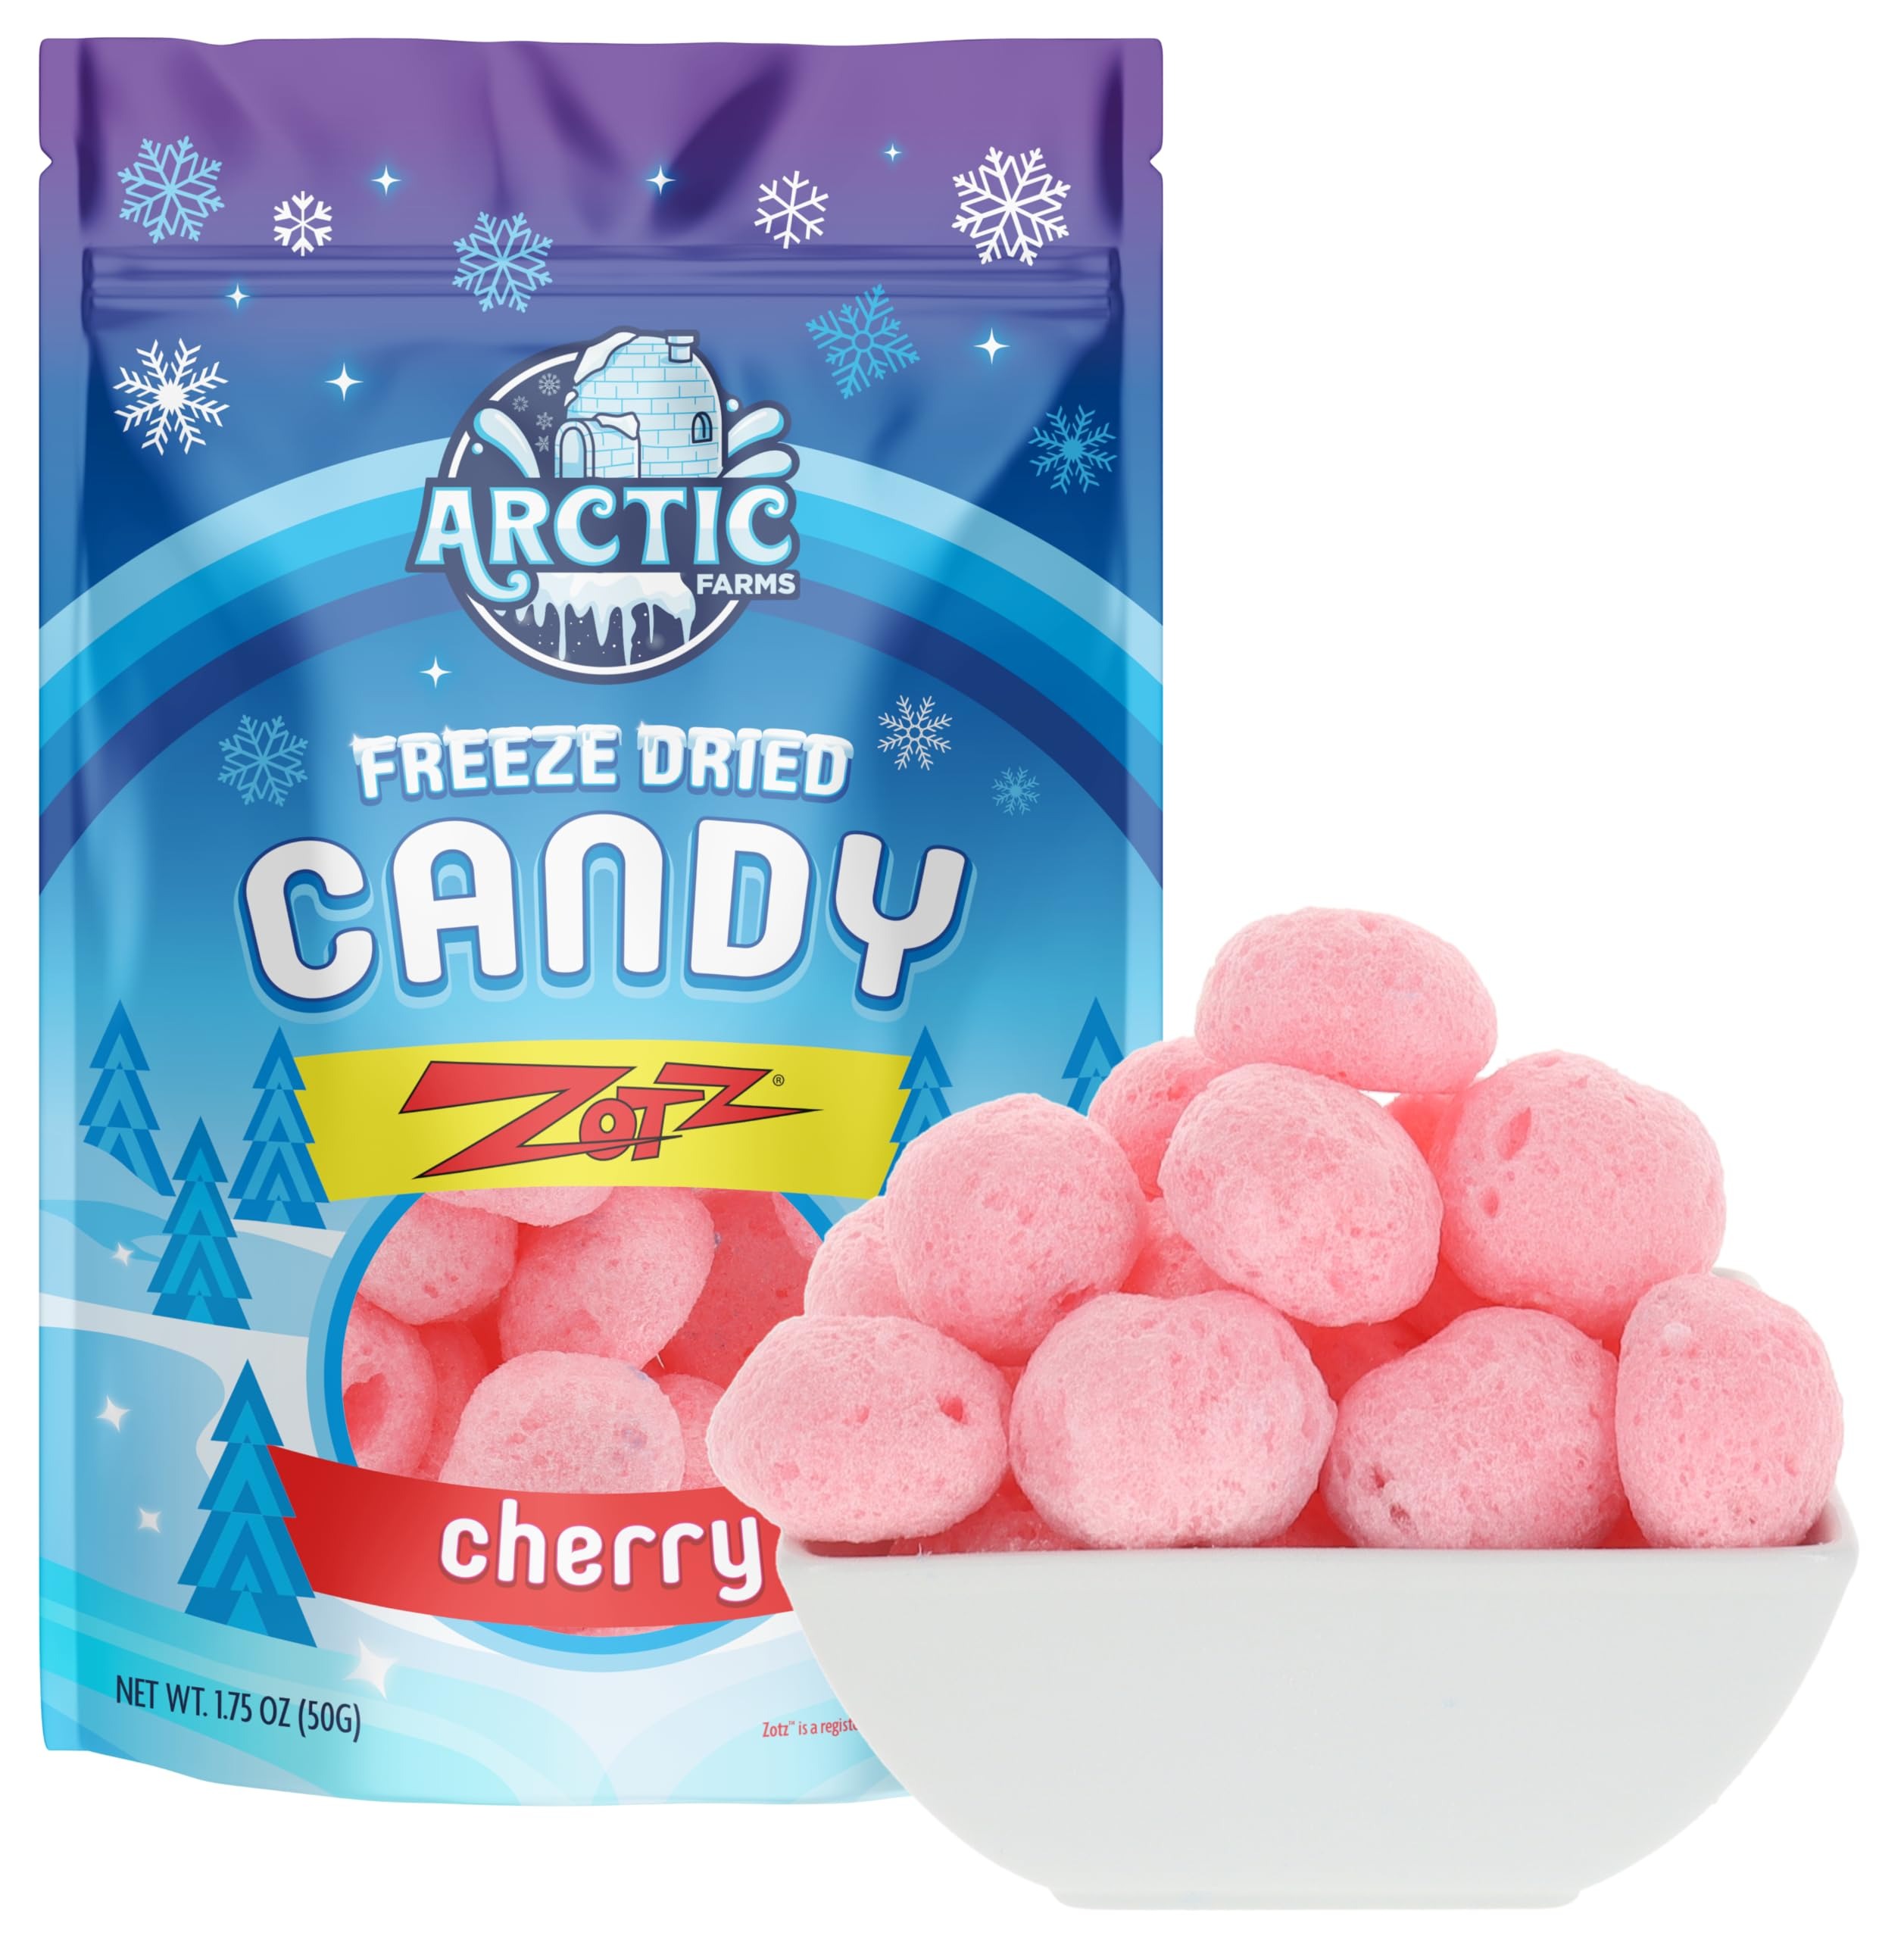
Item Name: Arctic Farms Freeze Dried Candy Zotz Fizz Candies (1.75oz, Cherry)
Bullet Point 1: Freeze Dried Zotz Candy
Bullet Point 2: Flavor: Cherry.
Bullet Point 3: Net Weight: 1.75oz.
Bullet Point 4: Packaging: Candies come in resealable bag. The bag is double boxed to avoid damage during shipping.
Bullet Point 5: Satisfaction guaranteed!
Product Description: Your favorite candy Zotz, freeze dried into crunchy, airy & yummy experience.
Value: 1.75
Unit: Ounce

Price: 9.99